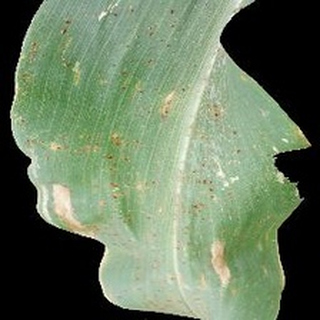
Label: corn_common_rust